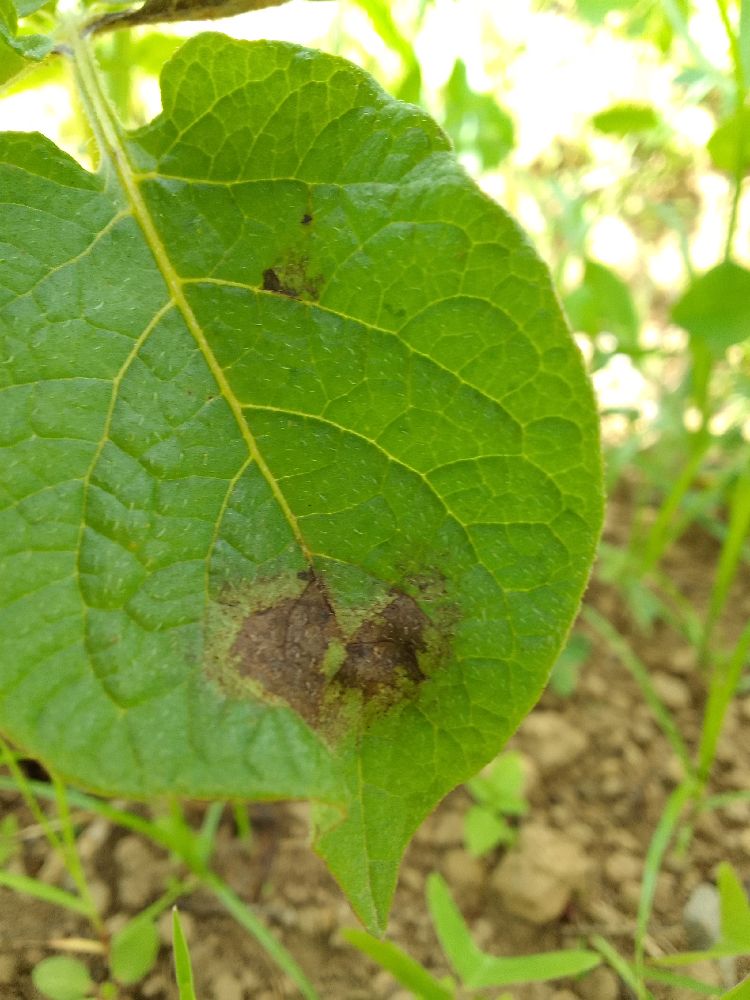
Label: Late blight